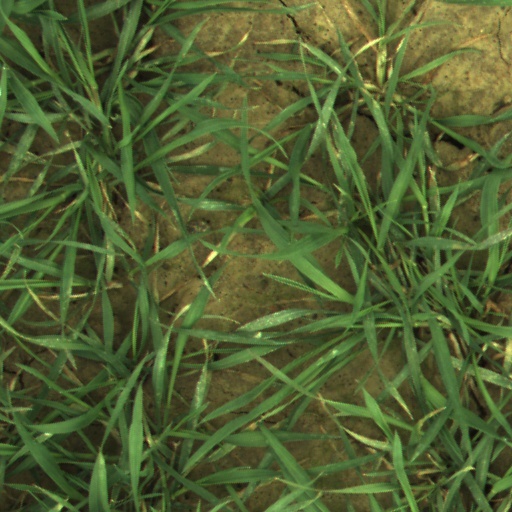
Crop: wheat